North Road railway station

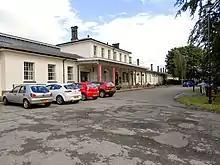
The station portico

The railway station is closely linked with the history of the Stockton and Darlington Railway, being the site of the original Darlington station. The station building, now a museum entitled Hopetown, was first opened in 1842 and is listed Grade II*. It replaced a depot on the opposite side of North Road, built in 1833. The building was constructed to a design by the S&D resident engineer of the time John Harris and was expanded and rebuilt on several subsequent occasions (e.g. in 1856 following the opening of the line to Barnard Castle and again in 1864 and 1876 by the NER and their main architect William Peachey).